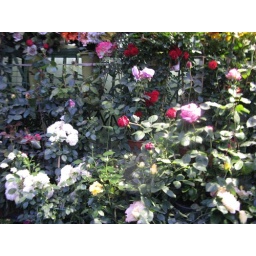
flowers in market